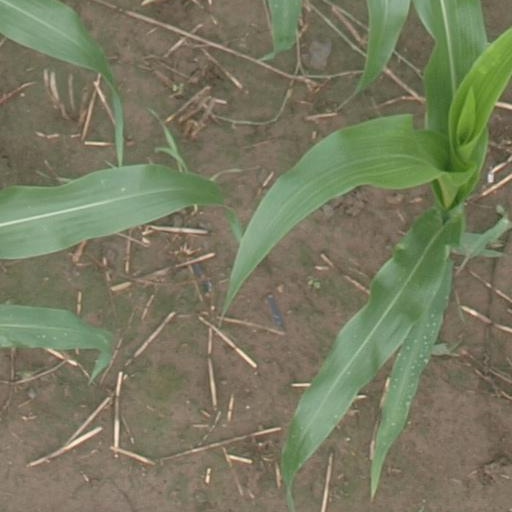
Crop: maize; corn